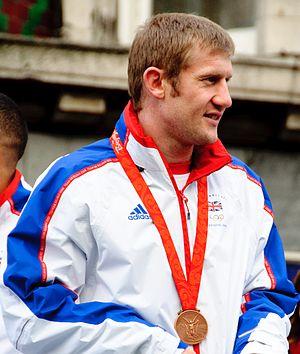
Tony David Jeffries est un boxeur britannique né le 2 mars 1985 à Sunderland.